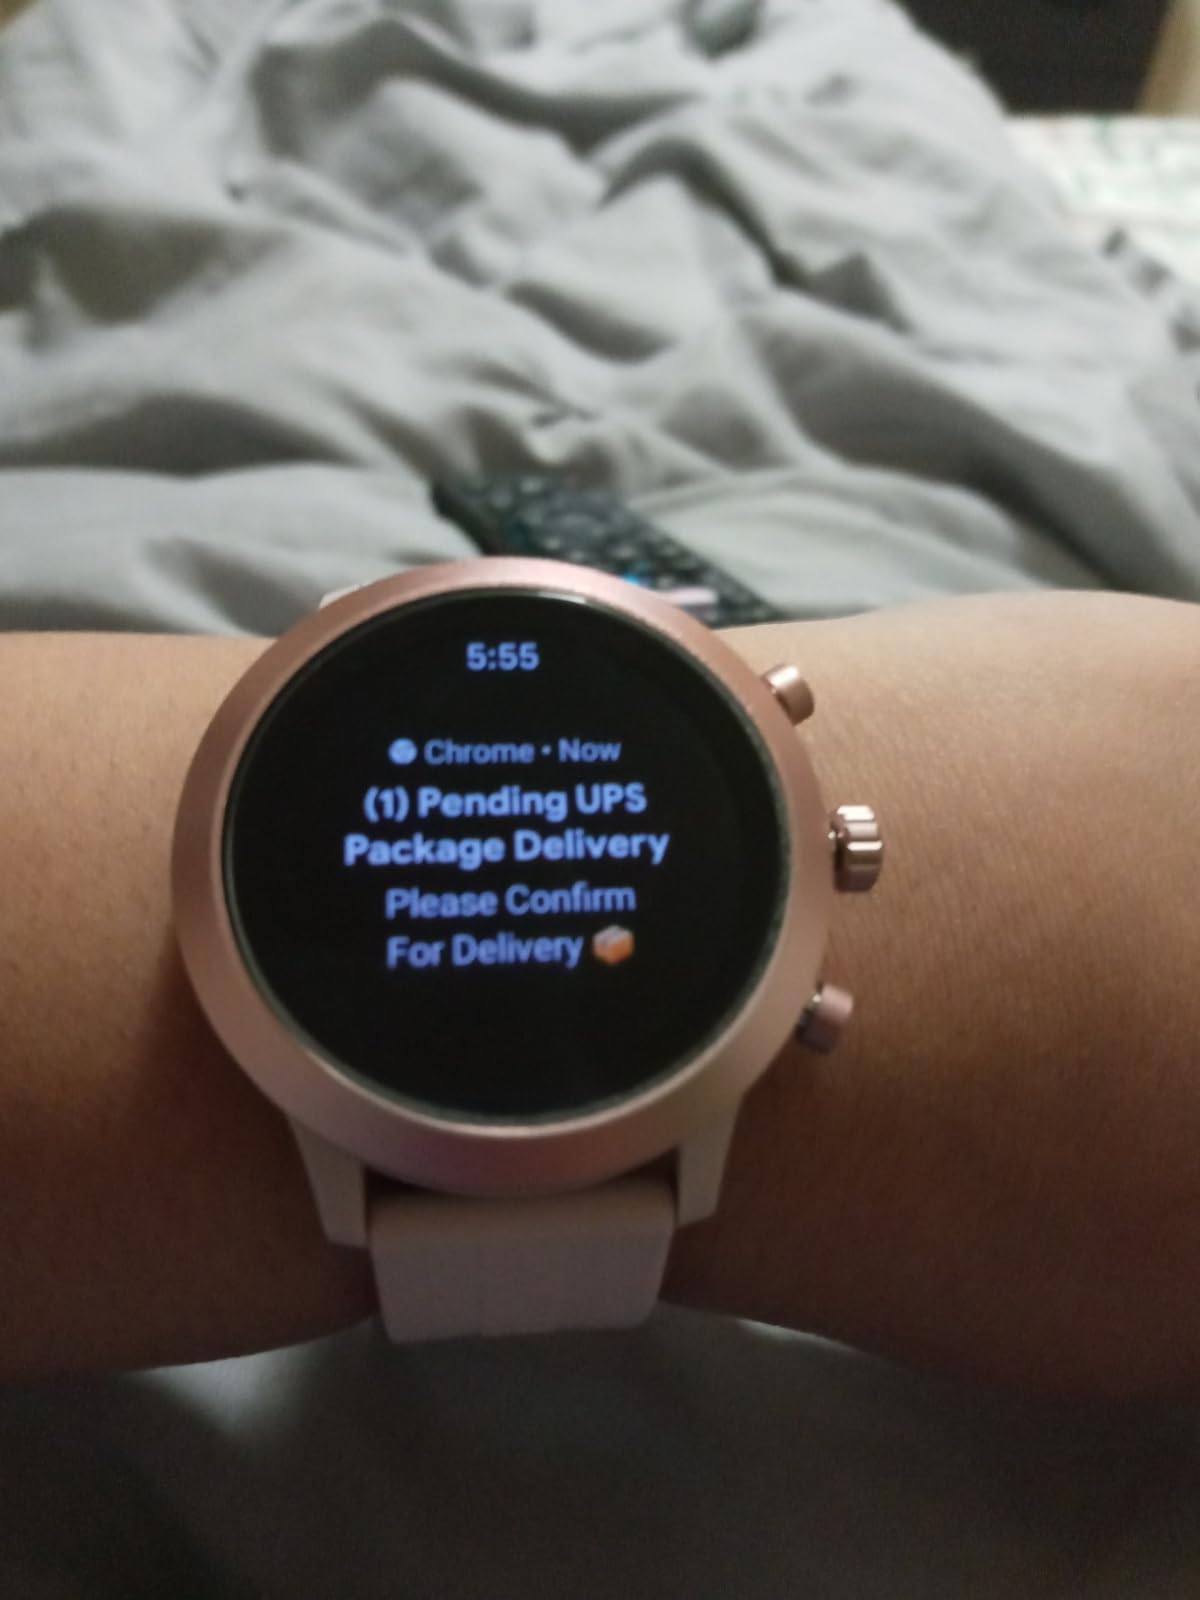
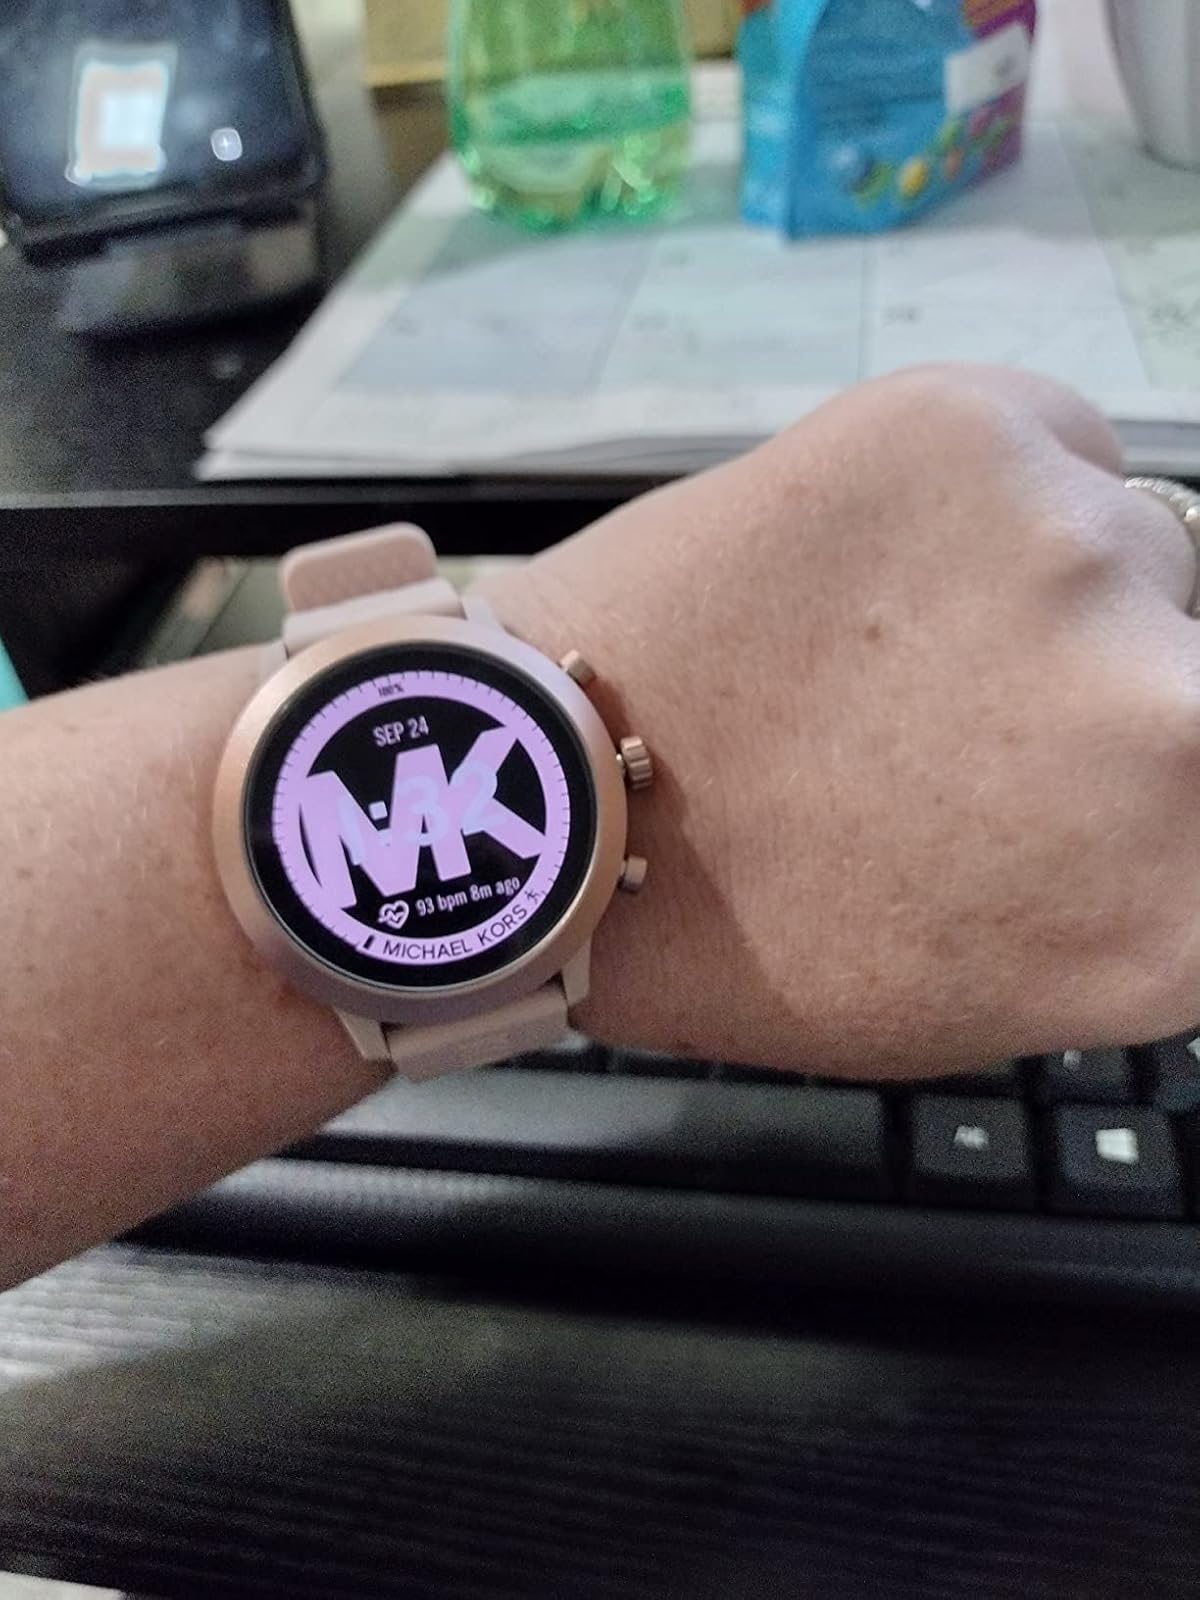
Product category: smartwatch
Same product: yes